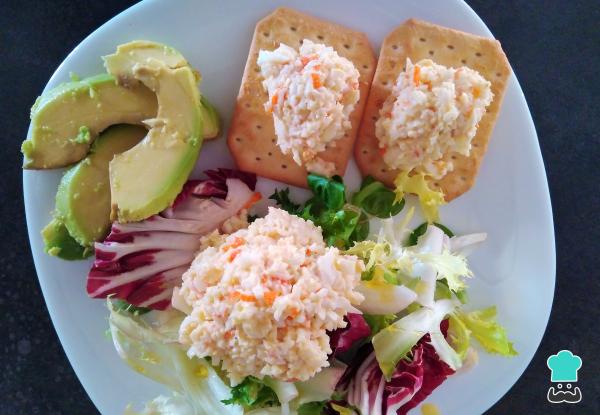
Los palitos de cangrejo con mayonesa y huevo son perfectos para armar cualquier tipo de platos, yo he decido presentar la mezcla como parte de una ensalada con aguacate y también sobre galletas saladas, pensando más en un picoteo.Este dip de cangrejo también es ideal para rellenar sándwiches, las combinaciones son infinitas, así que espero que lo disfrutes y dejes tus comentarios!